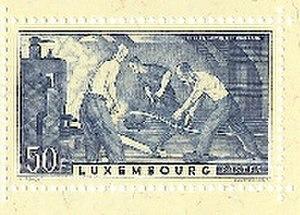
Ceci est une introduction à l'histoire postale et philatélique du Grand duché du Luxembourg.